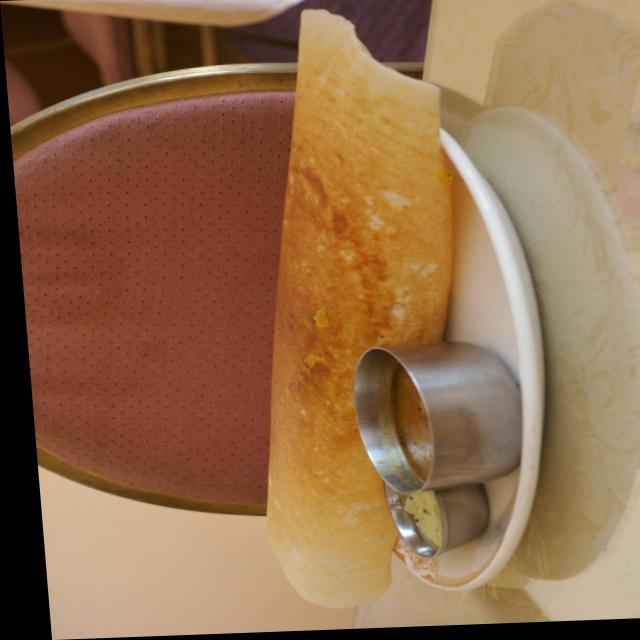
Dish: masala_dosa